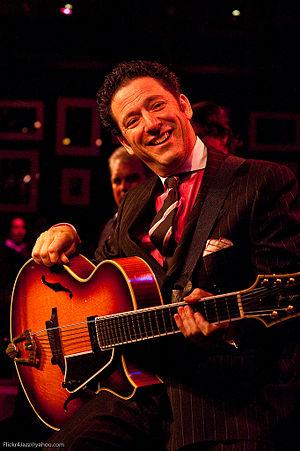
John Paul Pizzarelli Jr. est un chanteur, guitariste et compositeur de jazz américain d'origine italienne. Il est le fils de John Paul Pizzarelli Sr. dit Bucky, lui aussi guitariste de jazz. Son frère Martin est le bassiste de son quatuor habituel complété par le pianiste Larry Fuller et par le batteur Tony Tedesco.